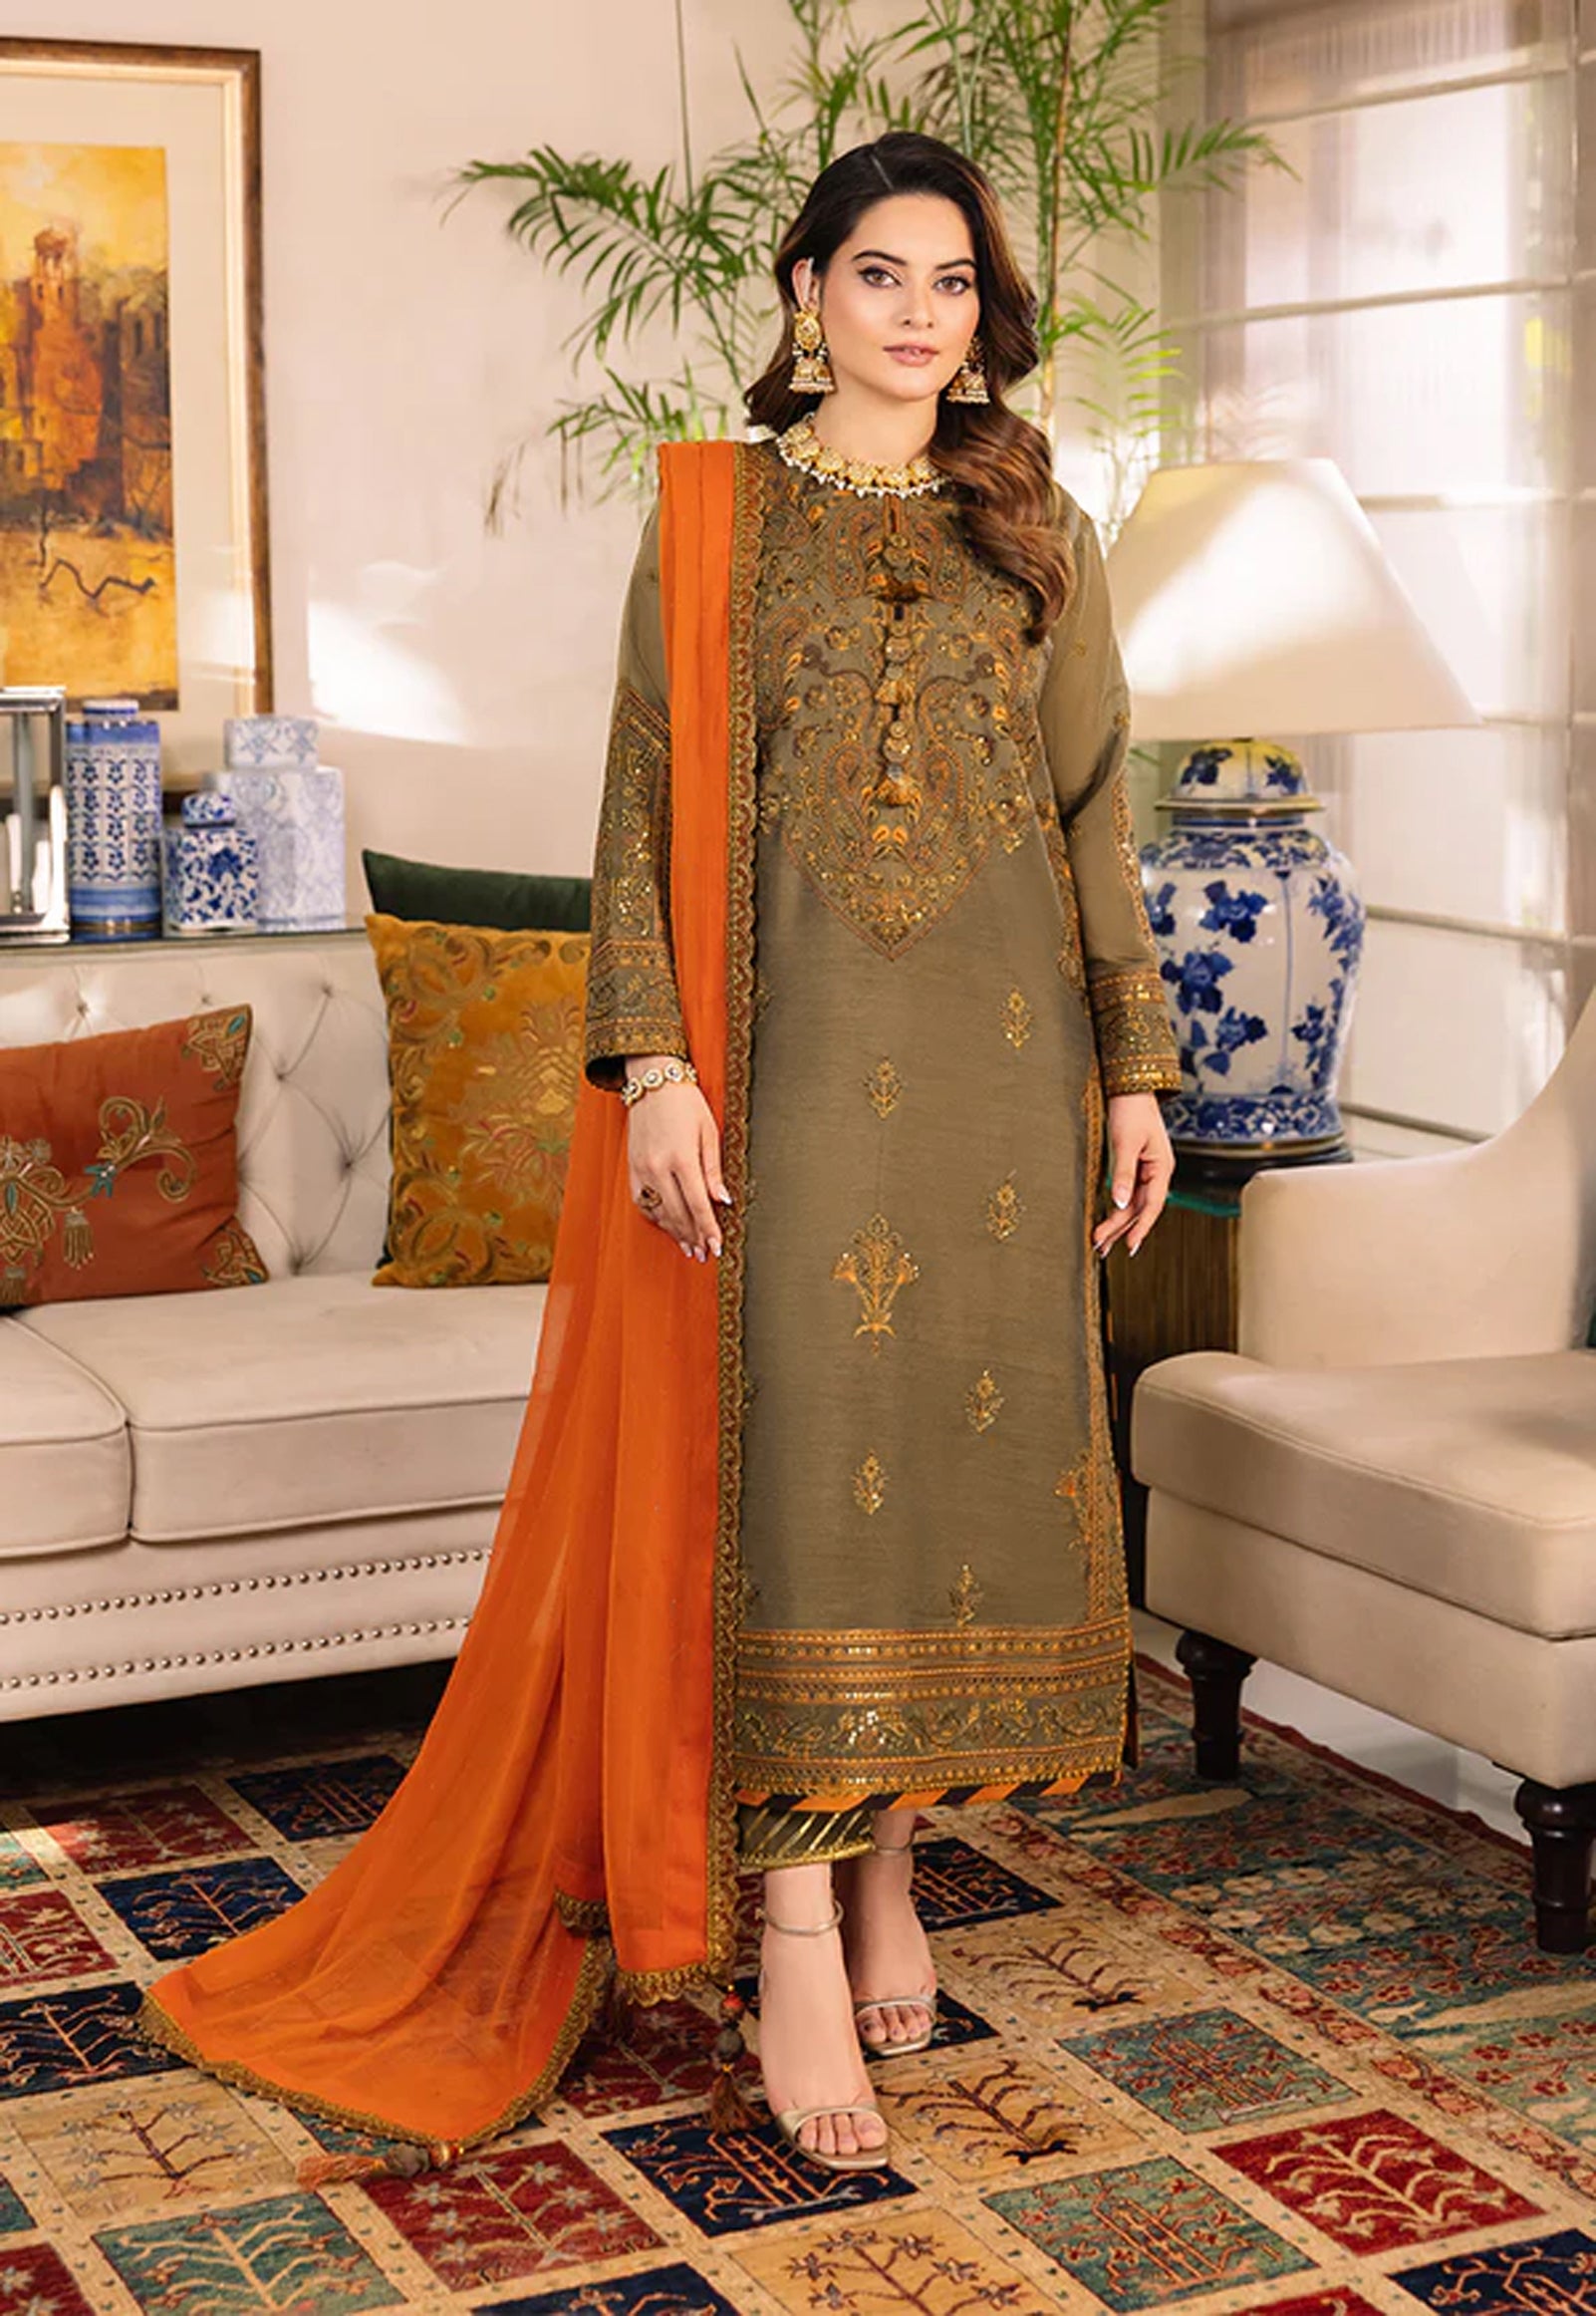
khaki orange embroidered salwar suit